Mark Lachs

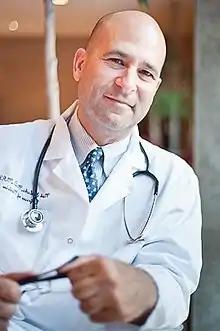
Lachs 2010

Mark Steven Lachs (born March 26, 1960) is an American physician, scientist, and popular author specializing in the field of aging. He is the Irene and Roy Psaty Distinguished Professor of Medicine at Weill Medical College of Cornell University in New York City, and Director of Geriatric Medicine for the NewYork-Presbyterian Healthcare System. An internationally recognized authority on the field of elder abuse, he has authored over 100 articles on the subject and other areas of gerontology, and conducted important research on the topic. He is also a founder of the New York City Elder Abuse Center, and the not for profit charity www.elderabuse.org.